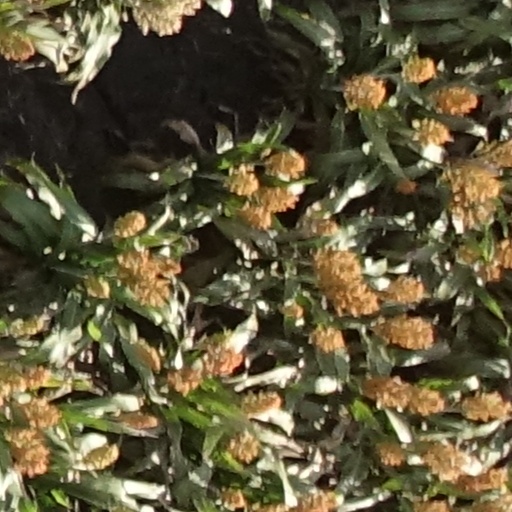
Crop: sorghum